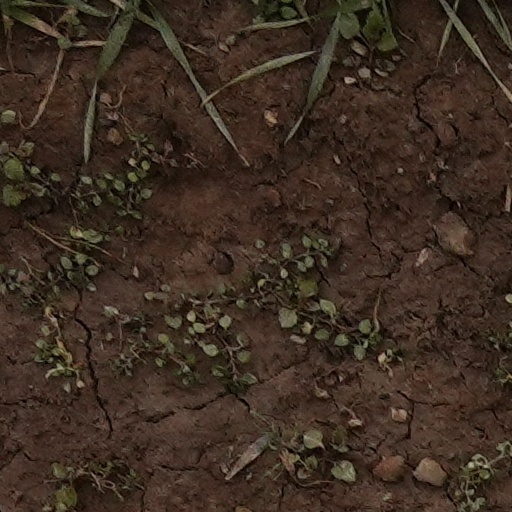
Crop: wheat